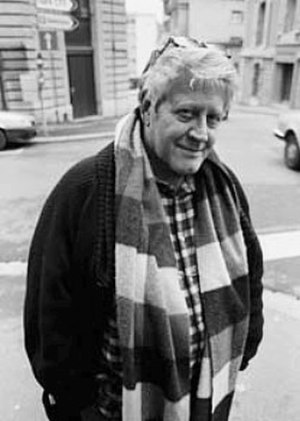
Hugo Pratt
Hugo Pratt var en italiensk tegneserietegner. Hugo Pratt opnåede berømmelse for serien om Corto Maltese, der i 1970'erne blev en af de vigtigste eksponenter for de såkaldte voksentegneserier.